Solar energy

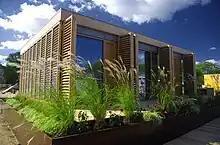
Darmstadt University of Technology, Germany, won the 2007 Solar Decathlon in Washington, DC with this passive house designed for humid and hot subtropical climate.

Concentrating Solar Power (CSP) systems use lenses or mirrors and tracking systems to focus a large area of sunlight into a small beam. The concentrated heat is then used as a heat source for a conventional power plant. A wide range of concentrating technologies exists; the most developed are the parabolic trough, the solar tower collectors, the concentrating linear Fresnel reflector, and the Stirling dish. Various techniques are used to track the Sun and focus light. In all of these systems, a working fluid is heated by the concentrated sunlight, and is then used for power generation or energy storage. Designs need to account for the risk of a dust storm, hail, or another extreme weather event that can damage the fine glass surfaces of solar power plants. Metal grills would allow a high percentage of sunlight to enter the mirrors and solar panels while also preventing most damage.